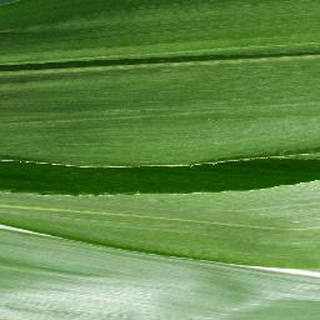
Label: healthy_corn